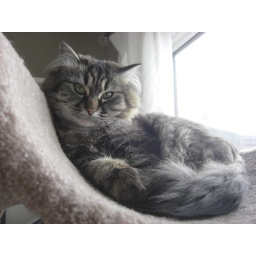
Danya once more upon the cat tree